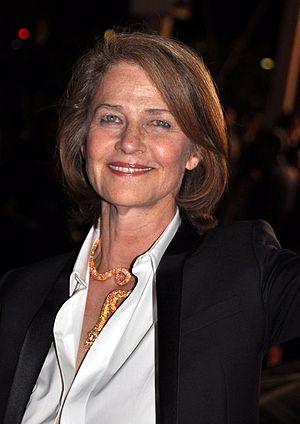
Charlotte Rampling au festival de Cannes
Tessa Charlotte Rampling, dite Charlotte Rampling, née le 5 février 1946 à Sturmer, est une actrice britannique d'expression française et anglaise.
Asylum est un film britannique réalisé par Roy Ward Baker, sorti en 1972.